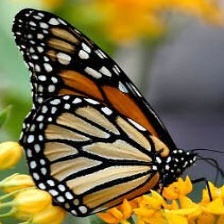
Species: MONARCH
Butterfly family (ImageNet category): monarch